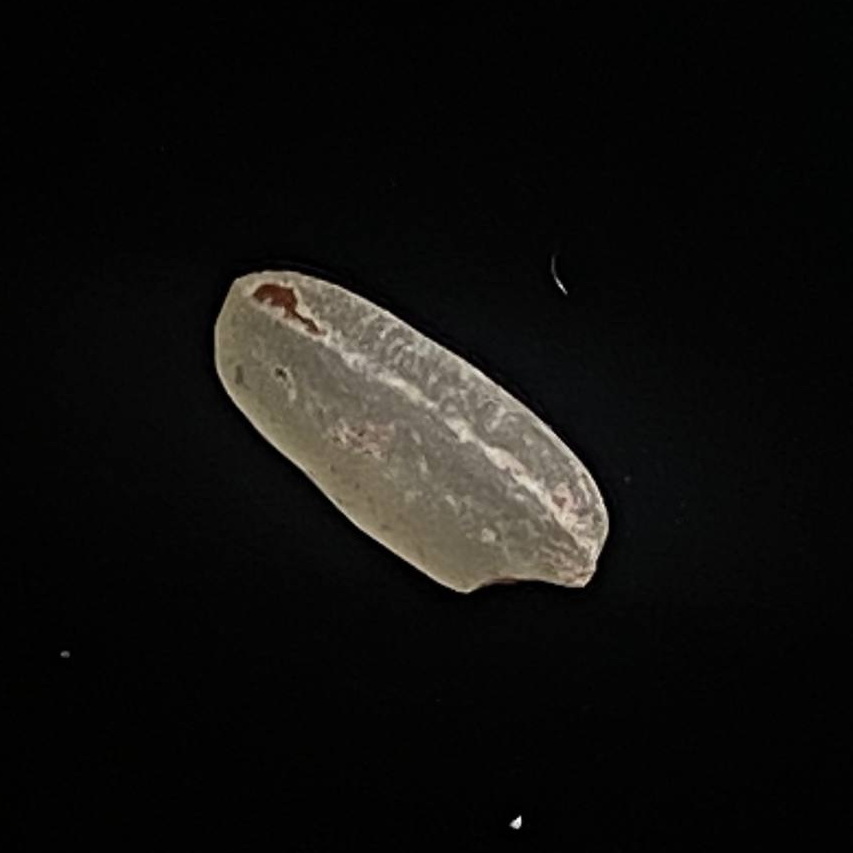
Rice variety: Amon